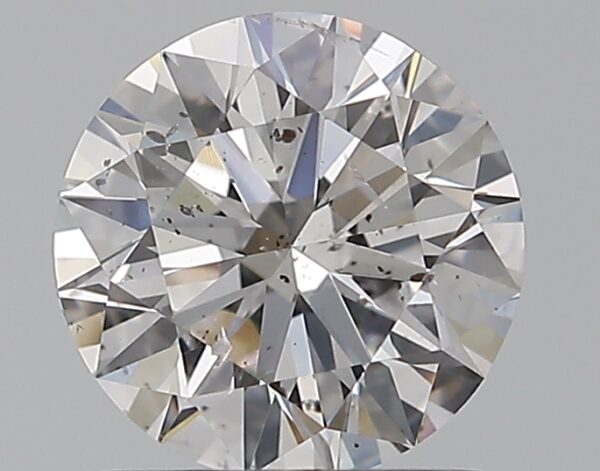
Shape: round
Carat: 1
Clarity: SI2
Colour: E
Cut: EX
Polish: EX
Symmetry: EX
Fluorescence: M
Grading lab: GIA
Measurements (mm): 6.39 x 6.42 x 3.94